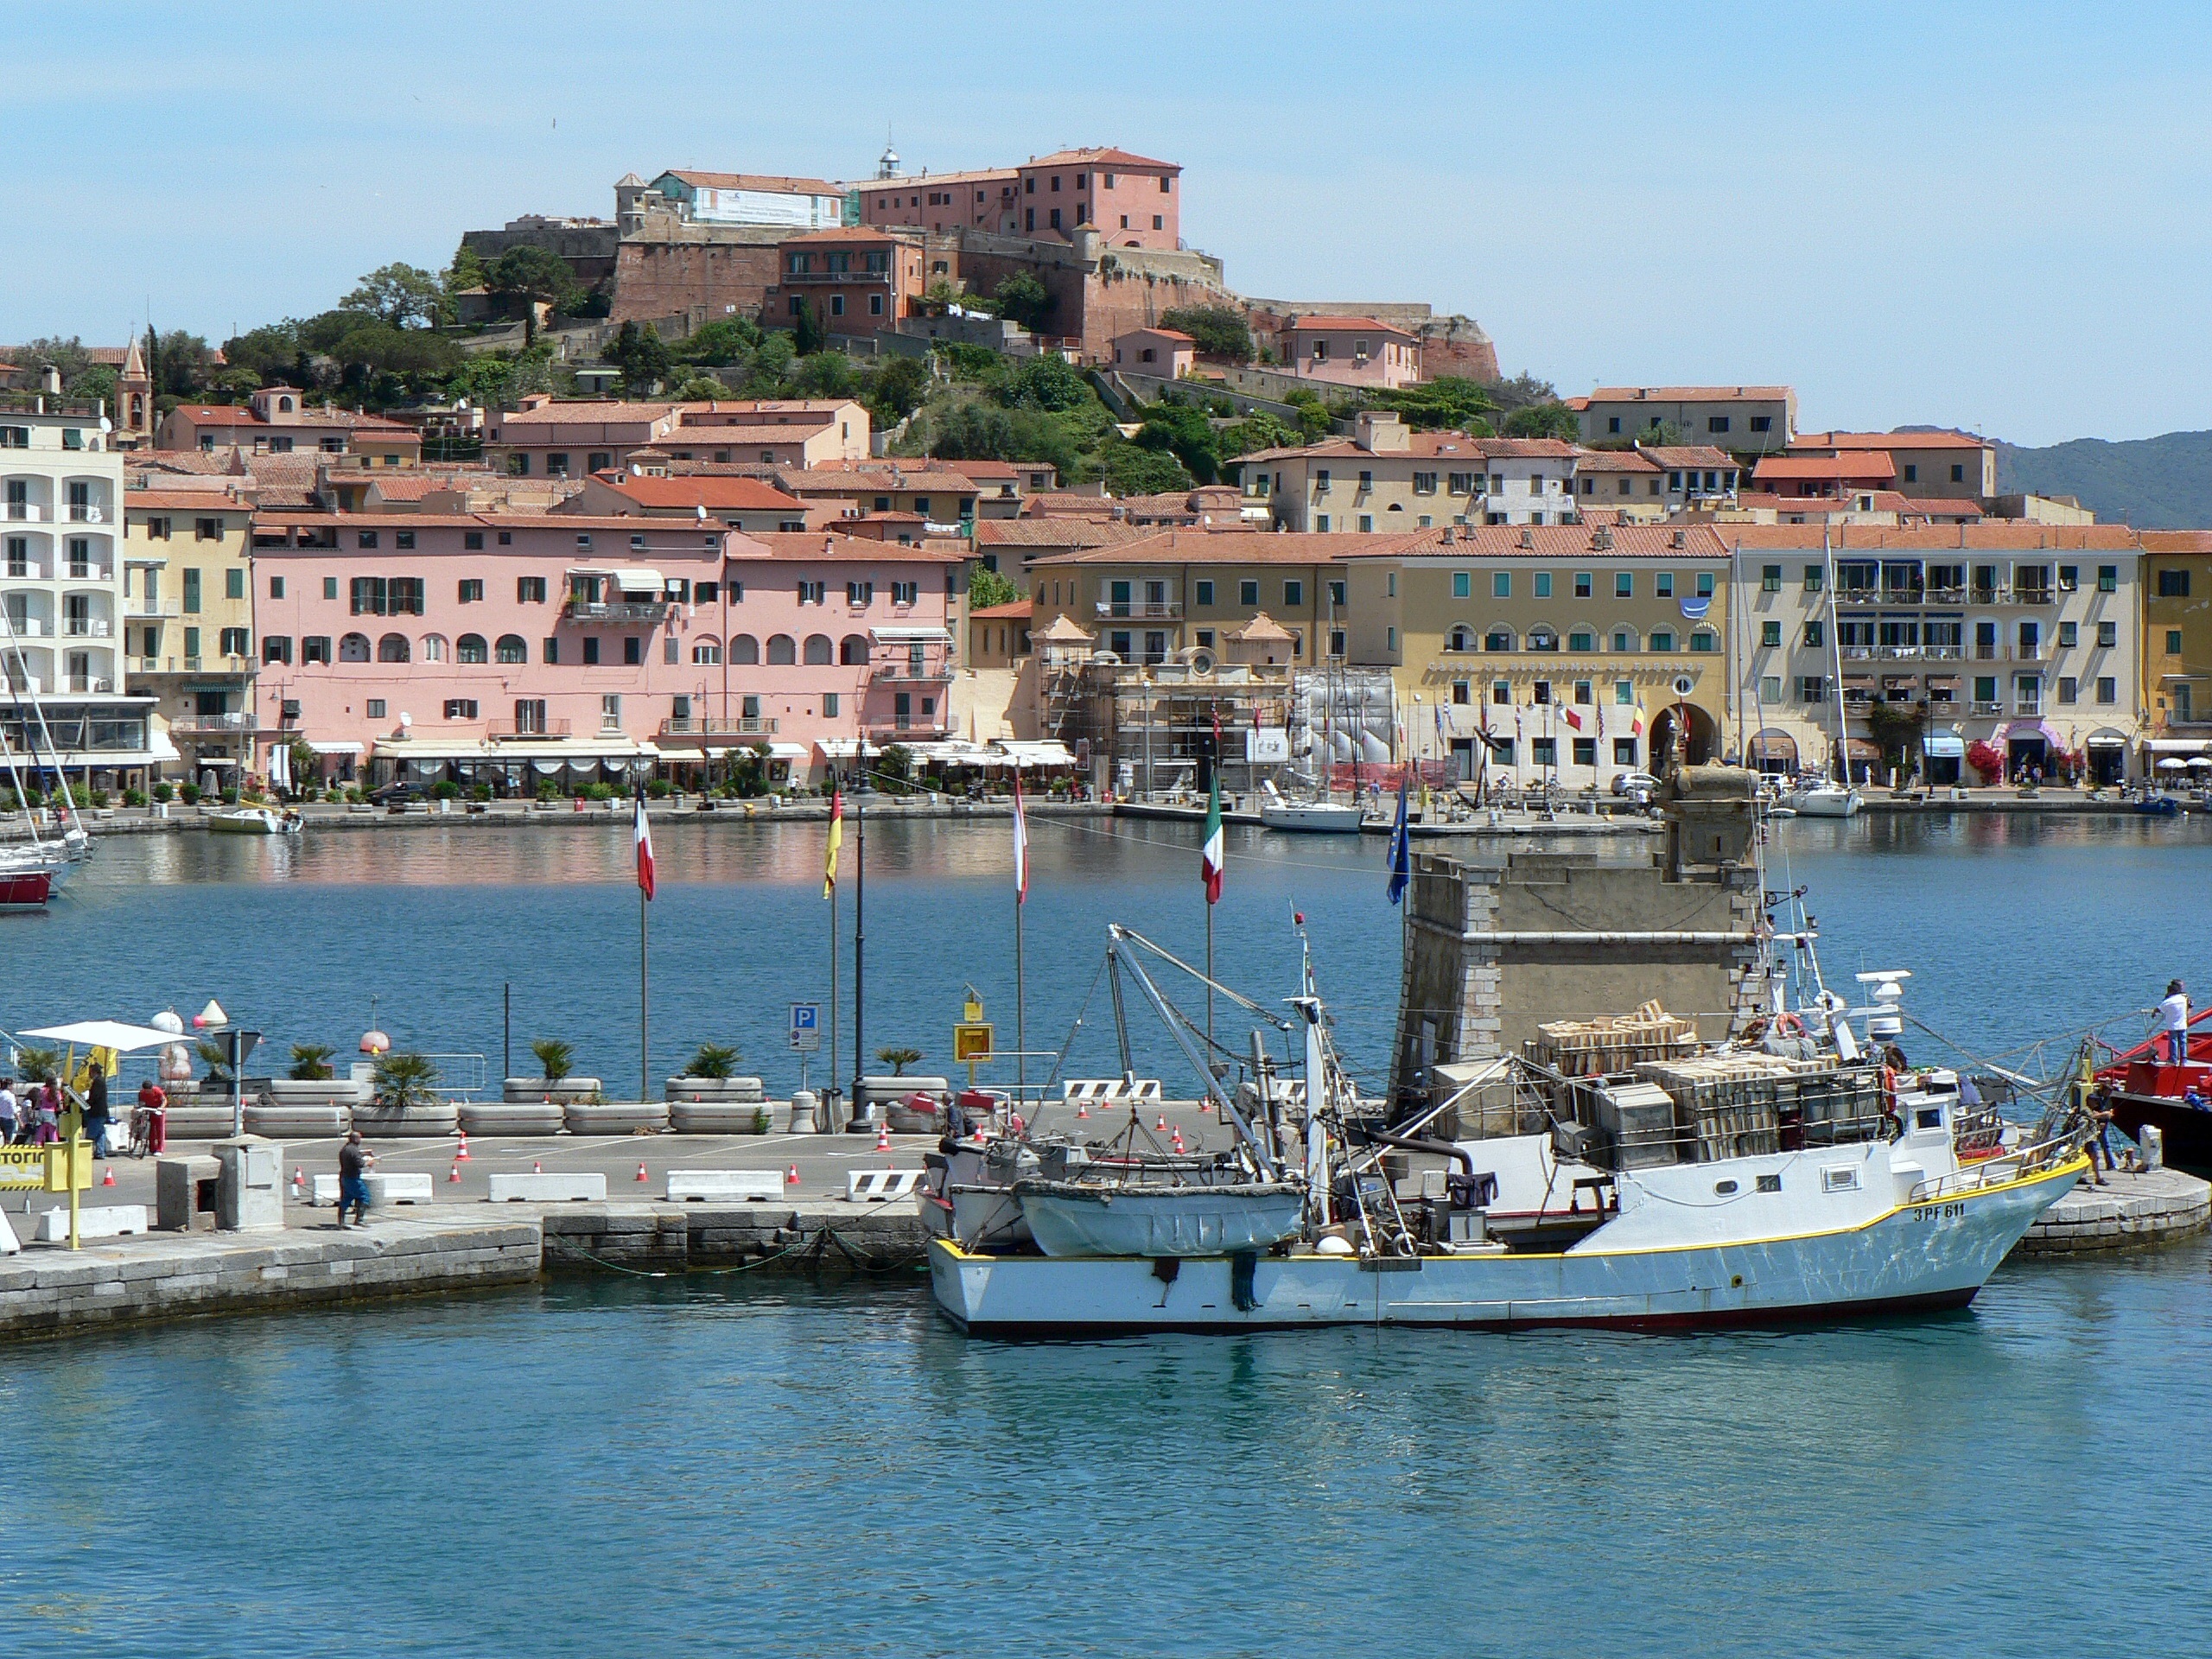
sea, coast, dock, boat, ship, vehicle, bay, castle, italy, harbor, marina, port, infrastructure, channel, napoleon, ile, watercraft, elbe, mediterranee, portoferraio